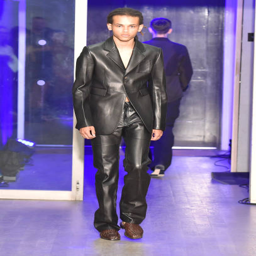
a model walks the runway at the show spring summer fashion show during london menswear fashion week .